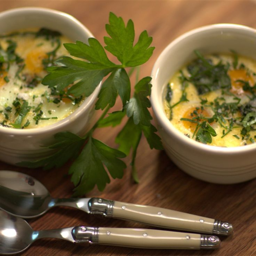
try this baked eggs with spinach and ingredient recipe by person .